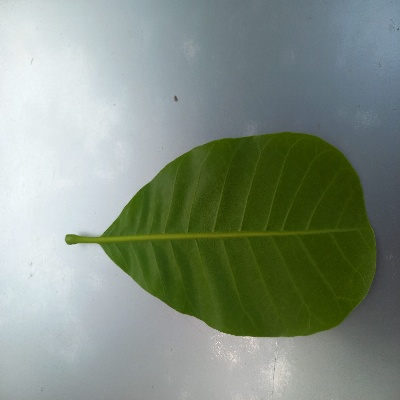
Crop: Cashew
Condition: healthy